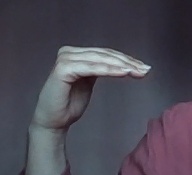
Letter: haa